Sky position (RA, Dec in degrees): 18.403, 1.243
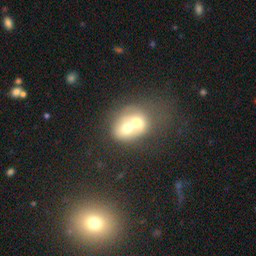
Galaxy morphology: Merging Galaxies